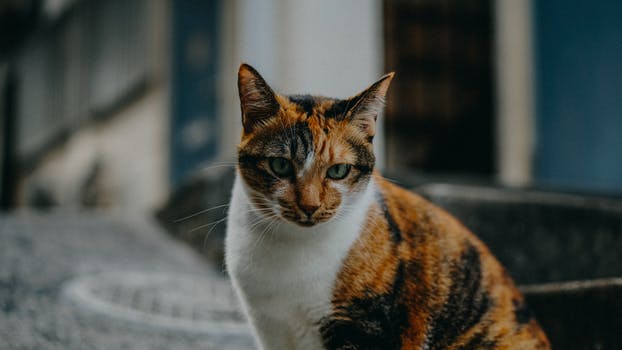
Label: No Watermark